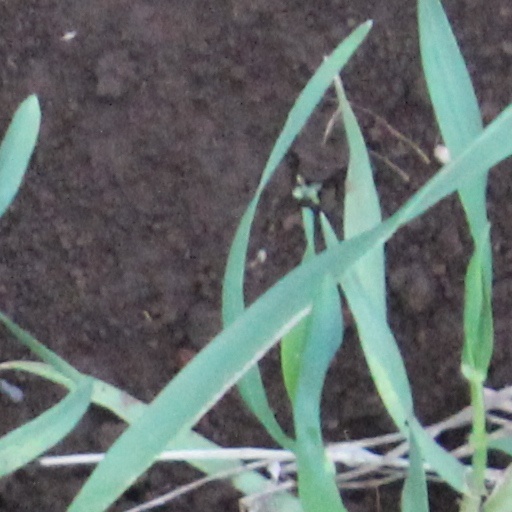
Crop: wheat